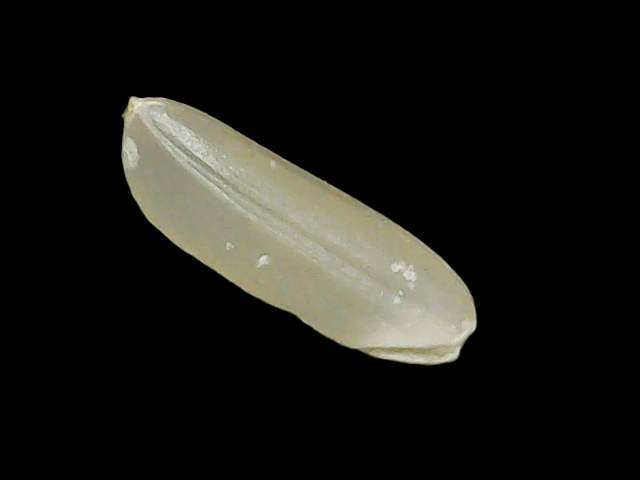
Rice variety: Binadhan7